Ratnam V. Raja Kumar

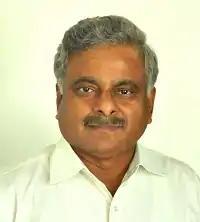

Ratnam V. Raja Kumar is an Indian academic who served as the director of the Indian Institute of Technology Bhubaneswar. He has served as the first vice-chancellor of Rajiv Gandhi University of Knowledge Technologies.